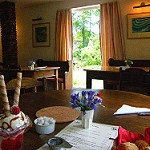
Label: buildings